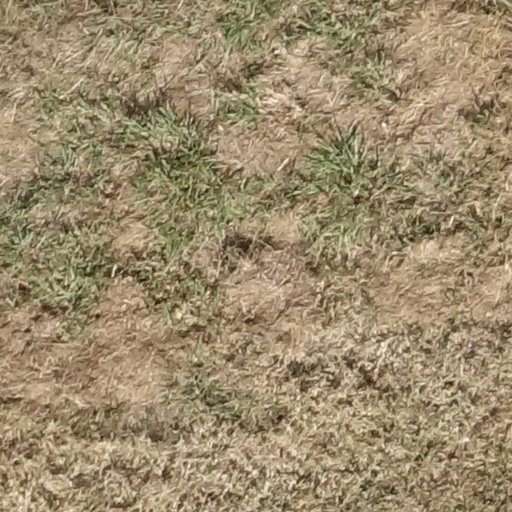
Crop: sorghum